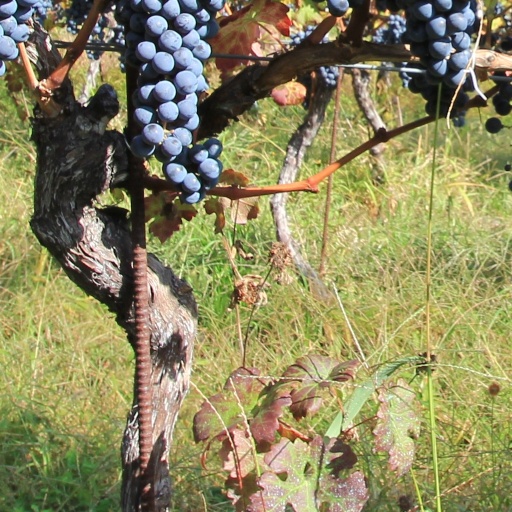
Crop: grape